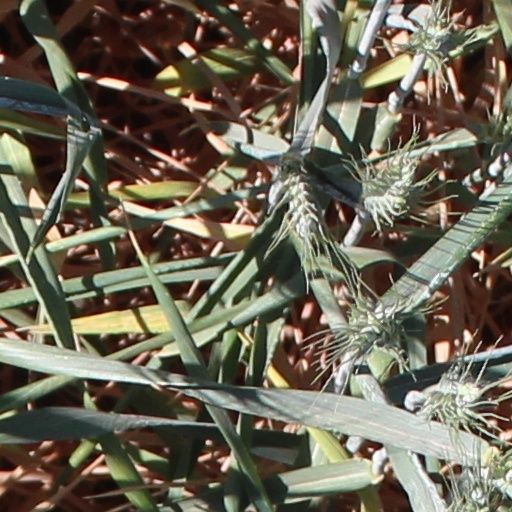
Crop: wheat